Demographics of Generation Alpha

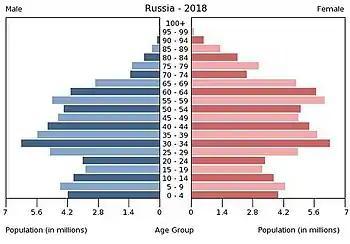
Population pyramid of Russia in 2018

The United Nations Population Division projected that Russia, which had a birth rate of 1.75 in 2018, would find its population drop from 143 million down to 132 million by 2050. Russia's population has been on the decline since the 1990s, following the collapse of the Soviet Union. Another reason for Russia's demographic decline is the nation's low life expectancy for men, at only 64 years in 2015, or 15 years less than that in Italy, Germany, or Sweden. This is due to a combination of unusually high rates of alcoholism, smoking, untreated cancer, tuberculosis, suicides, violence, and HIV/AIDS. Although previous attempts to raise the birth rate have failed, in 2018, President Vladimir Putin proposed giving money to low-income families, first-time mothers, families with many children, and the creation of more nurseries. This is part of a massive spending package aimed at revitalizing the struggling Russian economy.